GEA Westfalia Separator

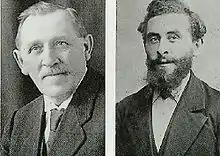
The founders Franz Ramesohl and Franz Schmidt

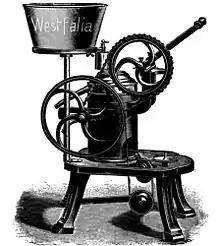
The first milk centrifuge from Ramesohl & Schmidt oHG

1893–1900
On 1. September 1893 the brothers-in-law Franz Ramesohl and Franz Schmidt opened up a workshop under the name of "Ramesohl & Schmidt oHG" in Oelde. With a staff comprising two lathe operators and three mechanics, they started the production of milk separators which cost between 200 and 320 marks. In the year following the company foundation, the number of employees rose to 20 and the production facilities were expanded by a further building. In 1897 annual production was 2000 centrifuges, with 60 employees.